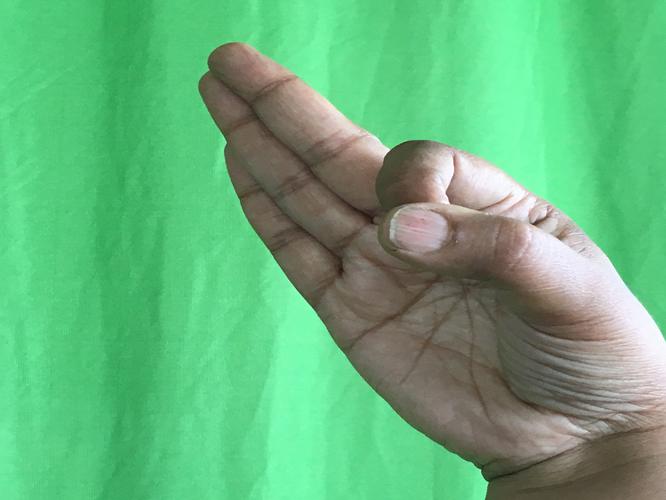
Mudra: Aralam
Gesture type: single_hand